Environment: lab
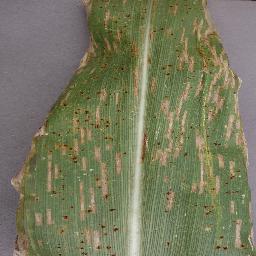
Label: northern_corn_leaf_blight